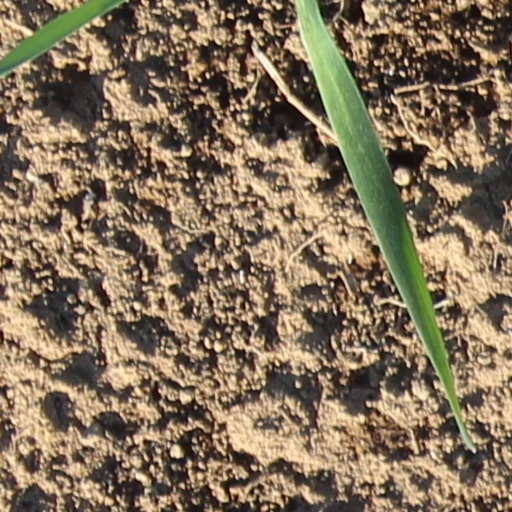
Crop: wheat